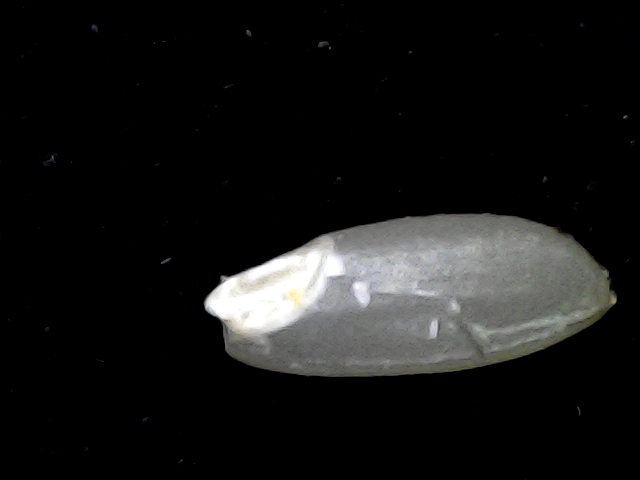
Rice variety: BD39